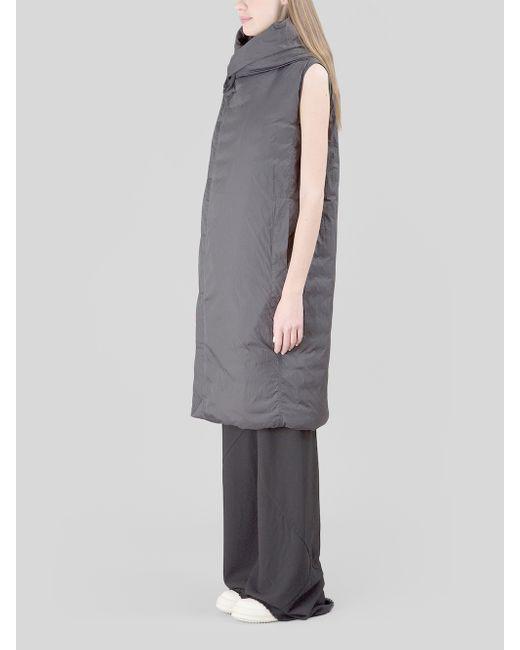
Lange ärmellose Baumwoll-Winterweste für Damen